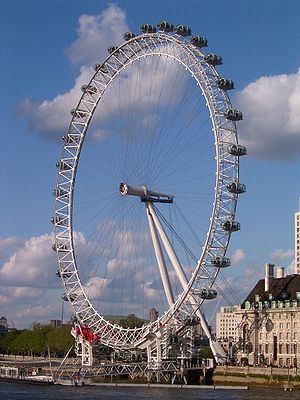
Londons historie / London i det 21. århundrede
Et af det 21. århundredes vartegn i London, London Eye.
Londons historie går cirka to tusinde år tilbage, selvom keltiske bosættelser på stedet ikke kan påvises. Derfor menes byen at være anlagt af romerne som Londinium efter deres erobring af Britannien, anført af kejser Claudius i år 43 e.Kr. Efter romernes tilbagetog fra øen blev London overtaget af angelsaksere, der jævnede byen med jorden i slutningen af 9. århundrede.